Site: brandenburg
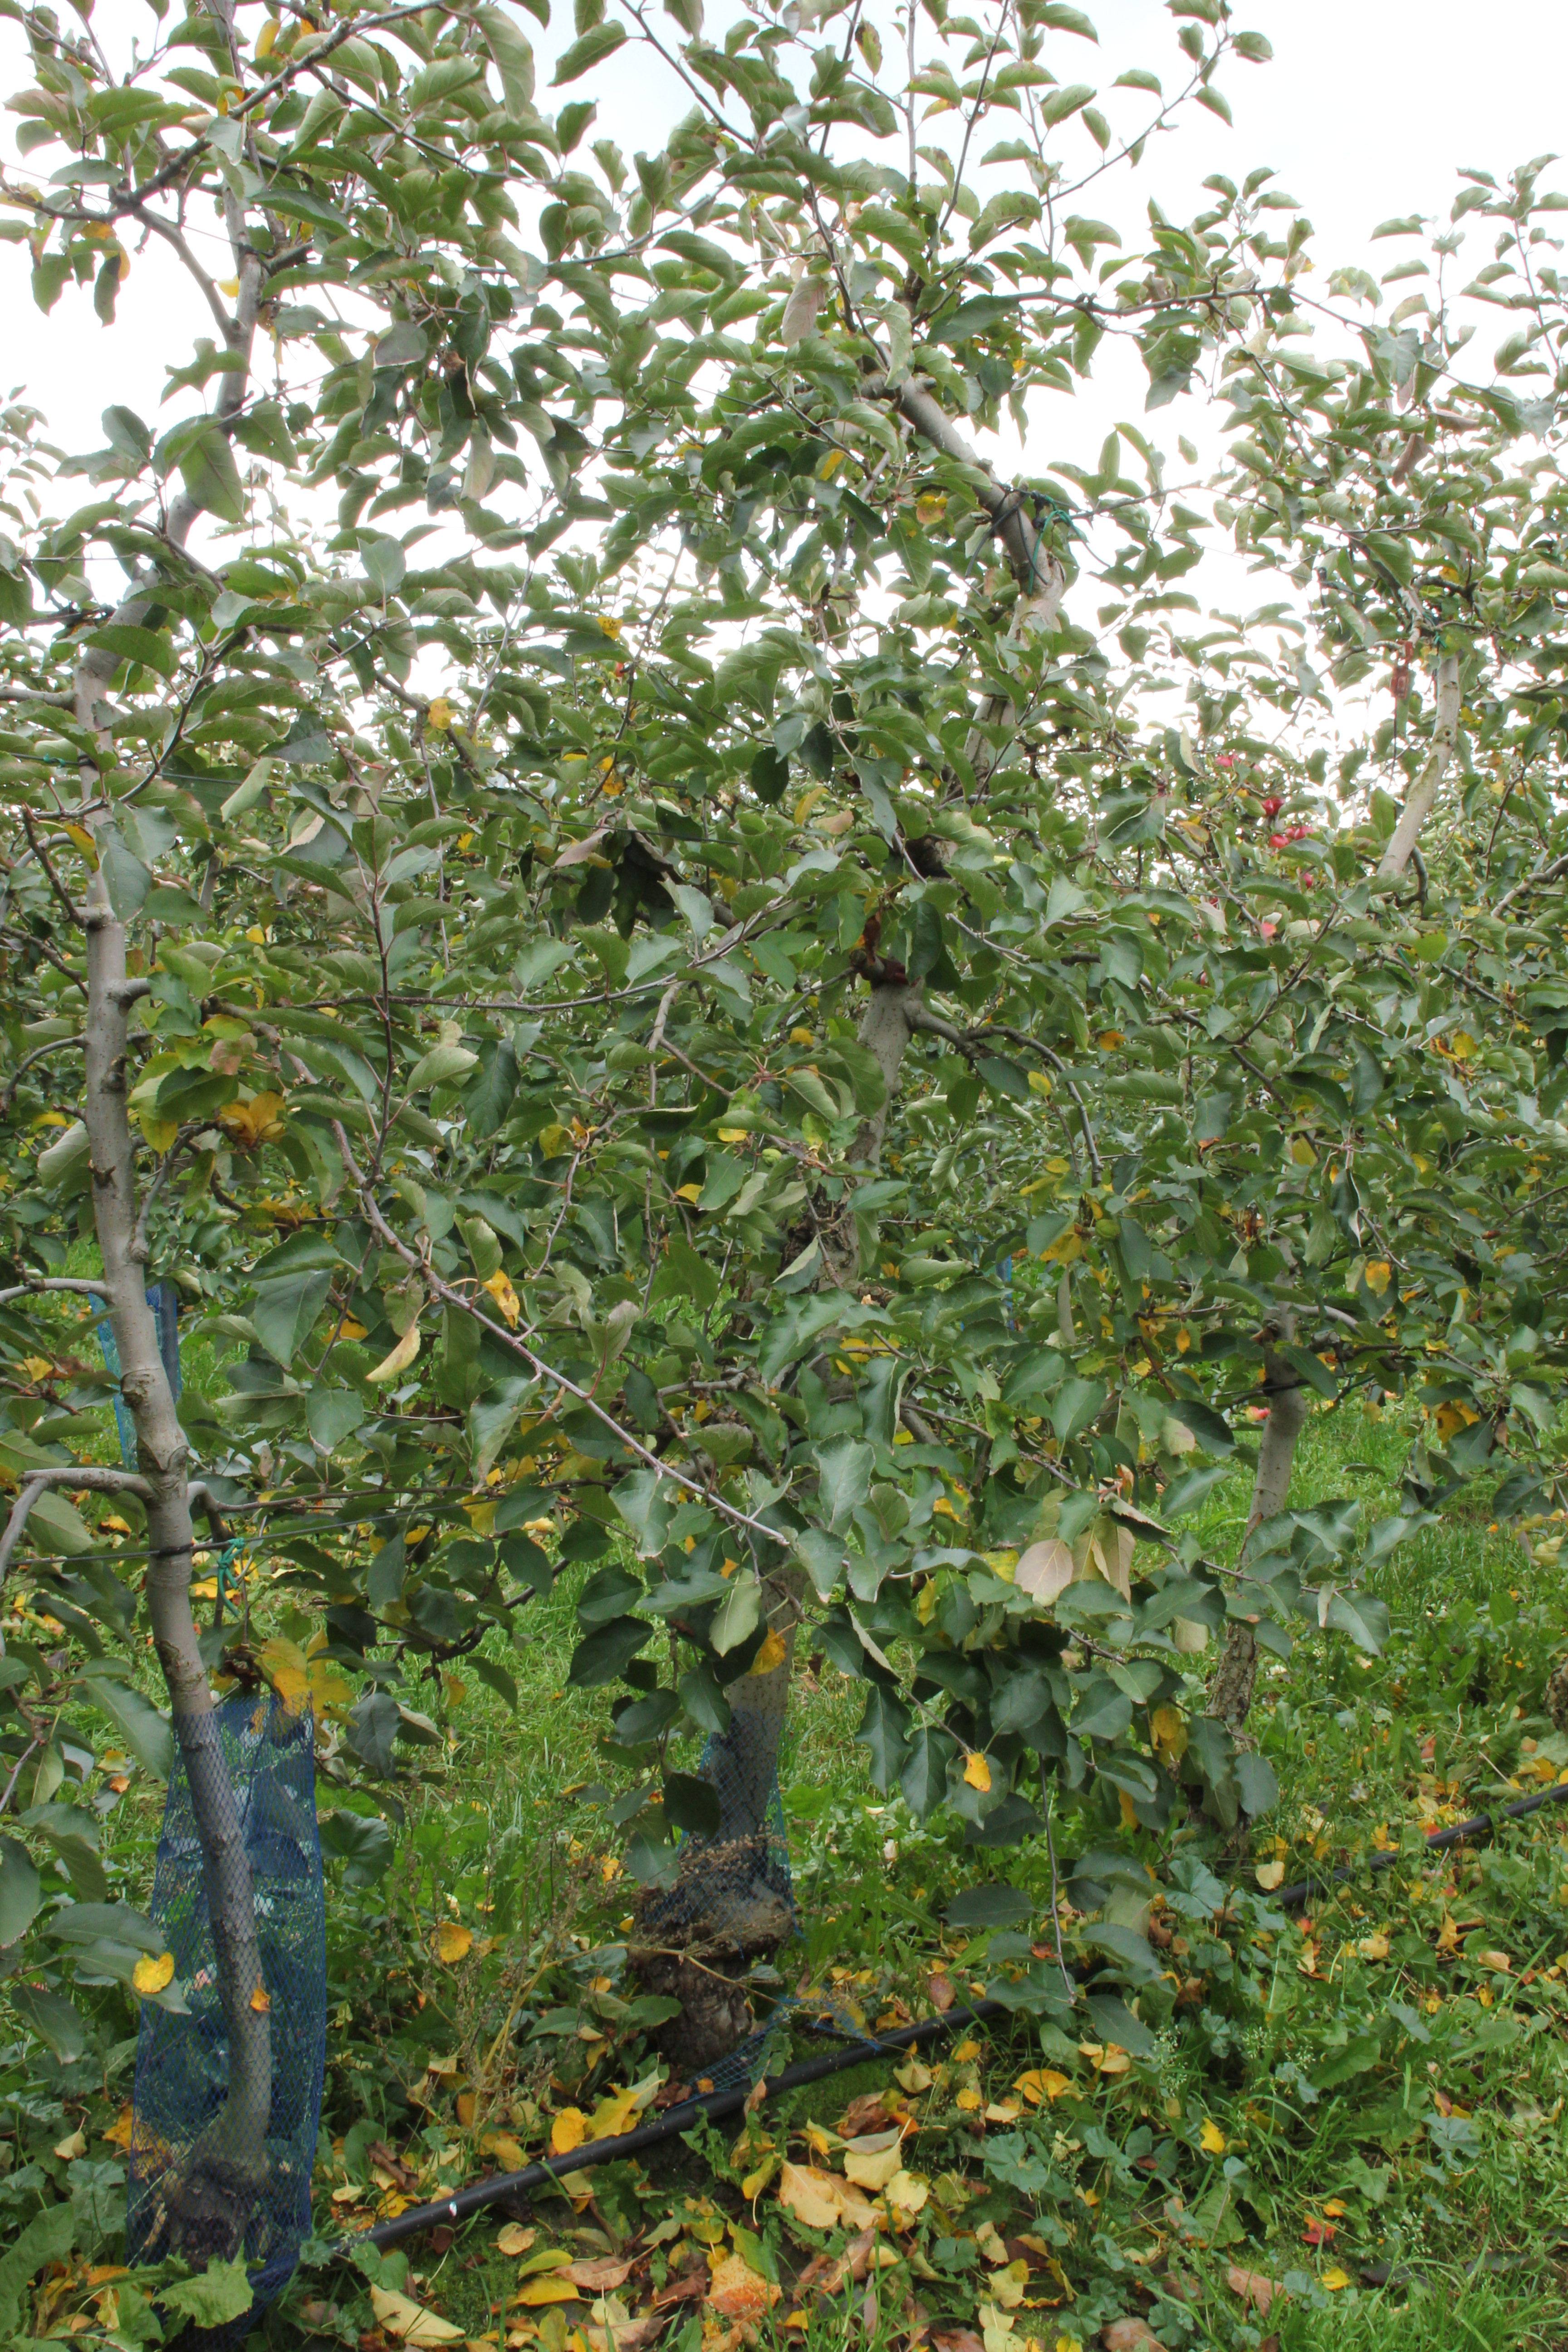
Growth stage (BBCH 91): Senescence, beginning of dormancy